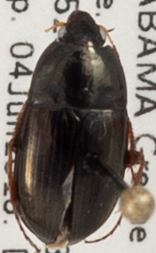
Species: Amara impuncticollis
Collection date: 2018-06-04
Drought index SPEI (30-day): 0.9
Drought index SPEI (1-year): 1.01
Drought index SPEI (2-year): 0.03